Saarland Police

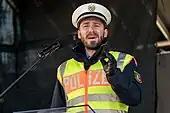
A typical Saar policeman

Saarland uses post-2020 Ford Explorers as patrol vehicles. The Saar Police have been using a blue uniform since 2014, which is shared with Rhineland-Palatinate and Hesse. Saar Police officers have been equipped with Bodycams since 2015 and carry Tasers since 2020.